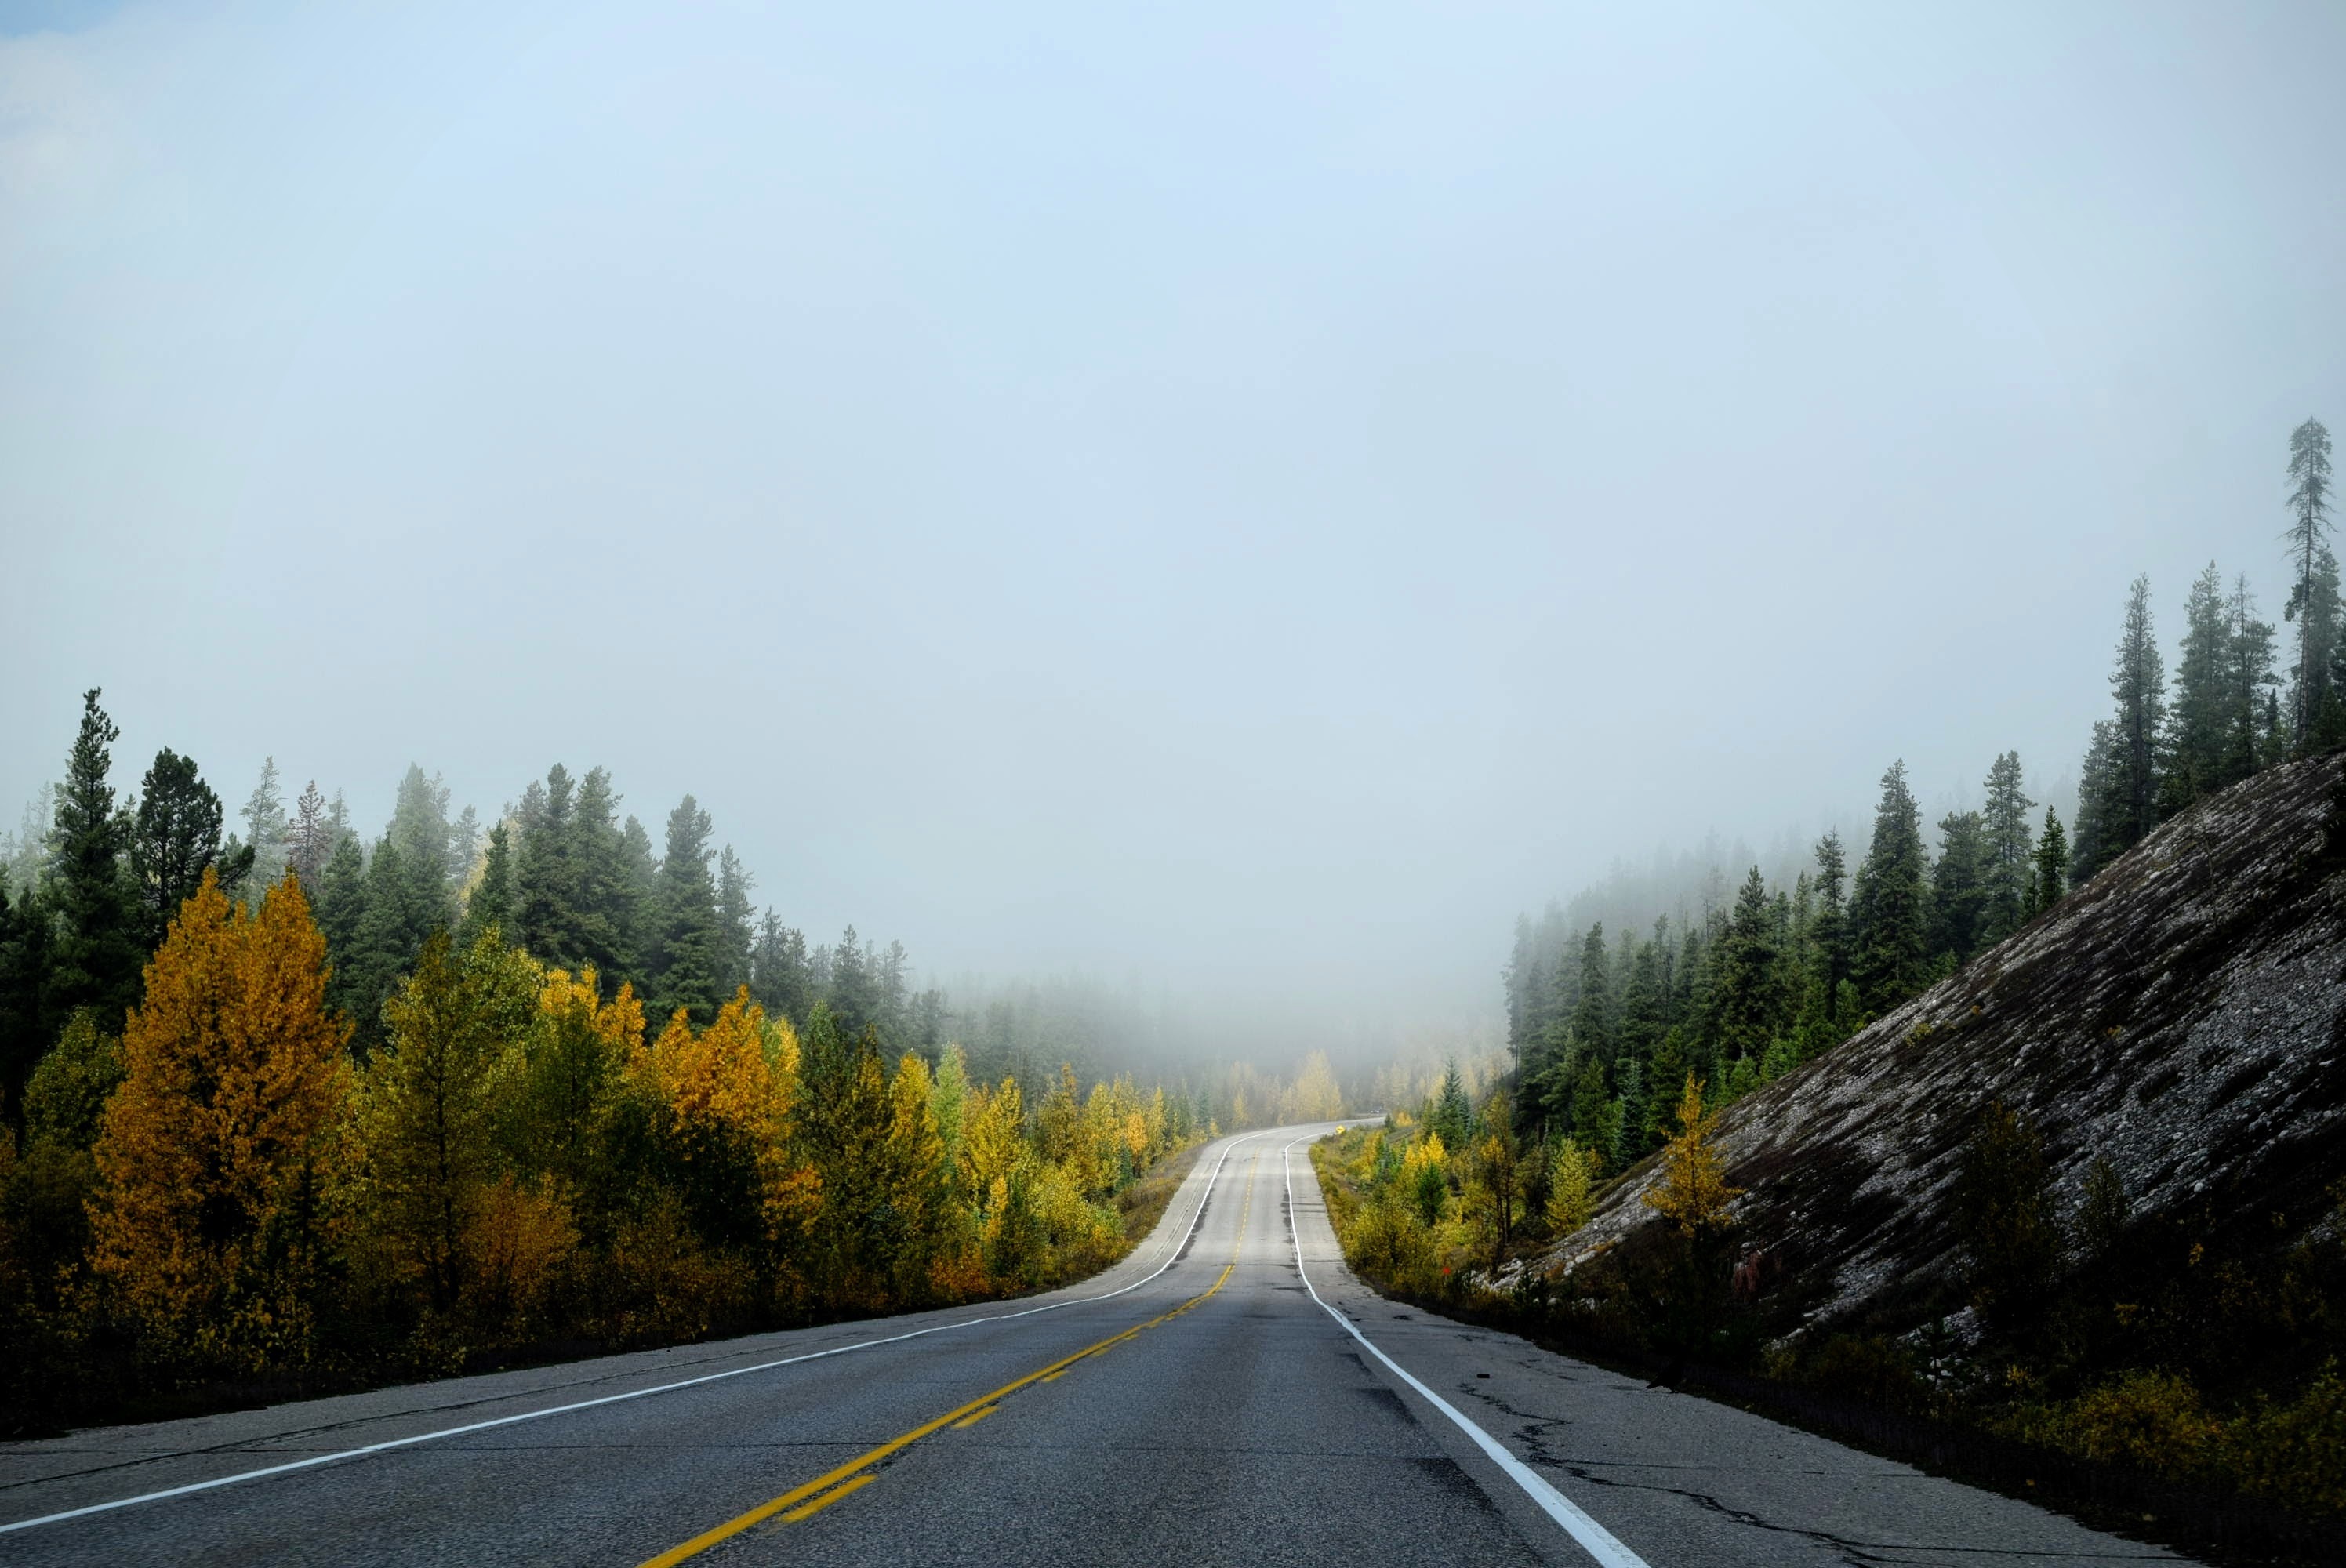
landscape, tree, forest, outdoor, mountain, road, mist, countryside, morning, highway, mountain range, travel, scenic, autumn, scenery, route, lane, road trip, roadway, infrastructure, autumn landscape, mountain pass, atmospheric phenomenon, mountainous landforms, controlled access highway